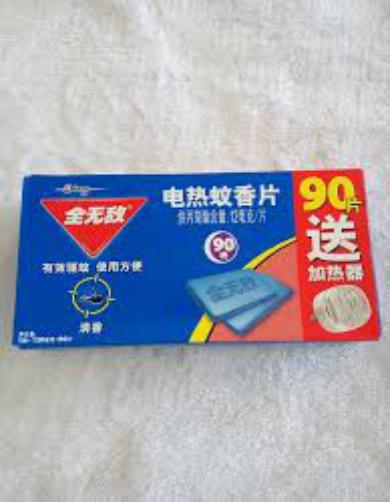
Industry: Necessities